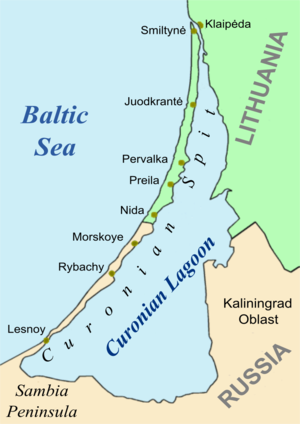
Le phare de Juodkrantė est un phare actif qui est situé sur l'isthme de Courlande, sur le littoral de la mer Baltique, à Juodkrantė dans la municipalité de Neringa, en Lituanie.
Le phare de Nida est un phare actif qui est situé dans la station balnéaire de Nida, sur l'Isthme de Courlande, en Lituanie.
Le phare de Klaipėda est un phare actif qui est situé au début de l'isthme de Courlande, sur le littoral de la mer Baltique, à Klaipėda, en Lituanie.